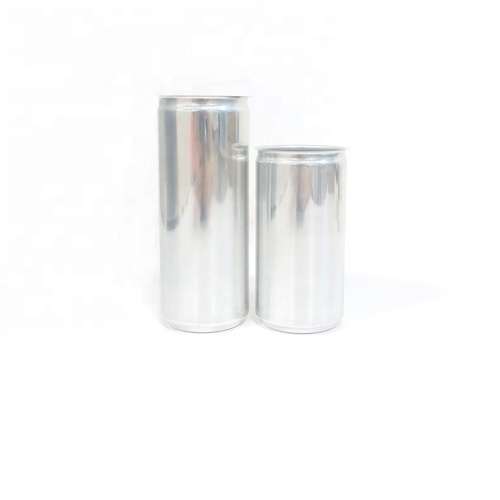
Label: metal